Pacification of Manchukuo

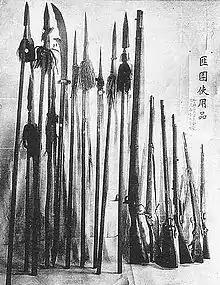
Weapons of Manchurian bandits

Northeastern China was a poorly-governed frontier area at the turn of the 20th century and banditry was endemic. Some were hardened criminals who pillaged for a living; others were part-time bandits who robbed only to survive when crops failed and they could not make a living on the land. As the population of Manchuria increased through the 1920s, some newcomers became squatters, then wanderers, and then outlaws. Even in the settled Fengtian province, bandits known as Honghuzi ("red beards") were common along tune Beijing–Mukden railway and in the wooded southeast of the province along the Mukden-Dandong railway near Korea. Powerful bandit gangs operated within a day's march of such major cities as Mukden and Harbin. The term "shanlin" was often used to describe the bandits because they knew the local terrain very well. Most operated in a fairly small area and maintained the goodwill of local peasants. Government troops had great difficulty in suppressing them as would the Japanese and Manchukuo forces in later years.